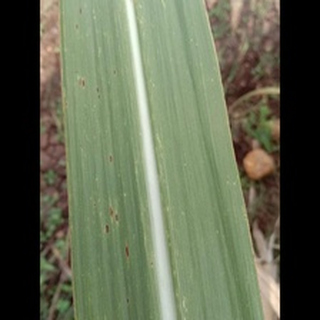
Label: sugarcane_rust